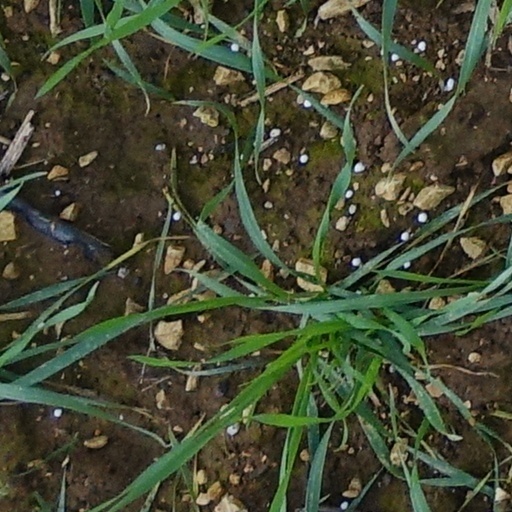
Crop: wheat